Rhythm interpretation

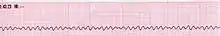
Ventricular fibrillation

Ventricular arrhythmias are some of the most dangerous heart rhythms requiring cardiopulmonary resuscitation (CPR) and defibrillation in cases of symptomatic ventricular tachycardia and ventricular fibrillation.